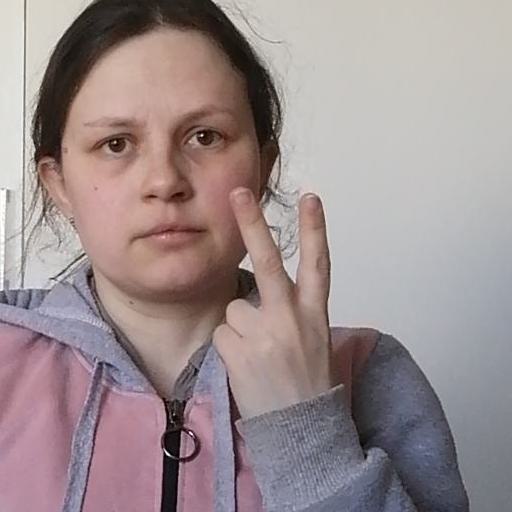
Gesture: peace_inverted